Paradises Lost

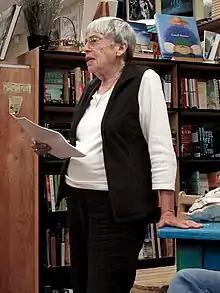
Le Guin, giving a reading in 2008

"Paradises Lost" was first published as a part of the collection "The Birthday of the World and Other Stories" in 2002, along with seven other stories from the period 1994–2000. "Paradises Lost" was the only original story in the book: all the others had been previously published elsewhere. According to scholar Sandra Lindow, all of the works in the collection (with the exception of "Old Music and the Slave Women") examine unorthodox sexual relationships and marriage; in the case of "Paradises Lost", the tightly controlled reproduction of people aboard the ship. Margaret Atwood, however, described the "peculiar arrangements of gender and sexuality" as being restricted to the first seven stories (i.e. excluding "Paradises Lost"). Haiven wrote that a number of stories in the collection, including "Paradises Lost", "Mountain Ways", and "Old Music and the Slave Women", explored anarchist ideas. In 2016 "Paradises Lost" was anthologized along with all 12 of Le Guin's other novellas in the volume "The Found and the Lost"; the other stories in the collection included three novellas from "Earthsea", and several stories from the Hainish Cycle. The pieces were arranged approximately by the date they were published.